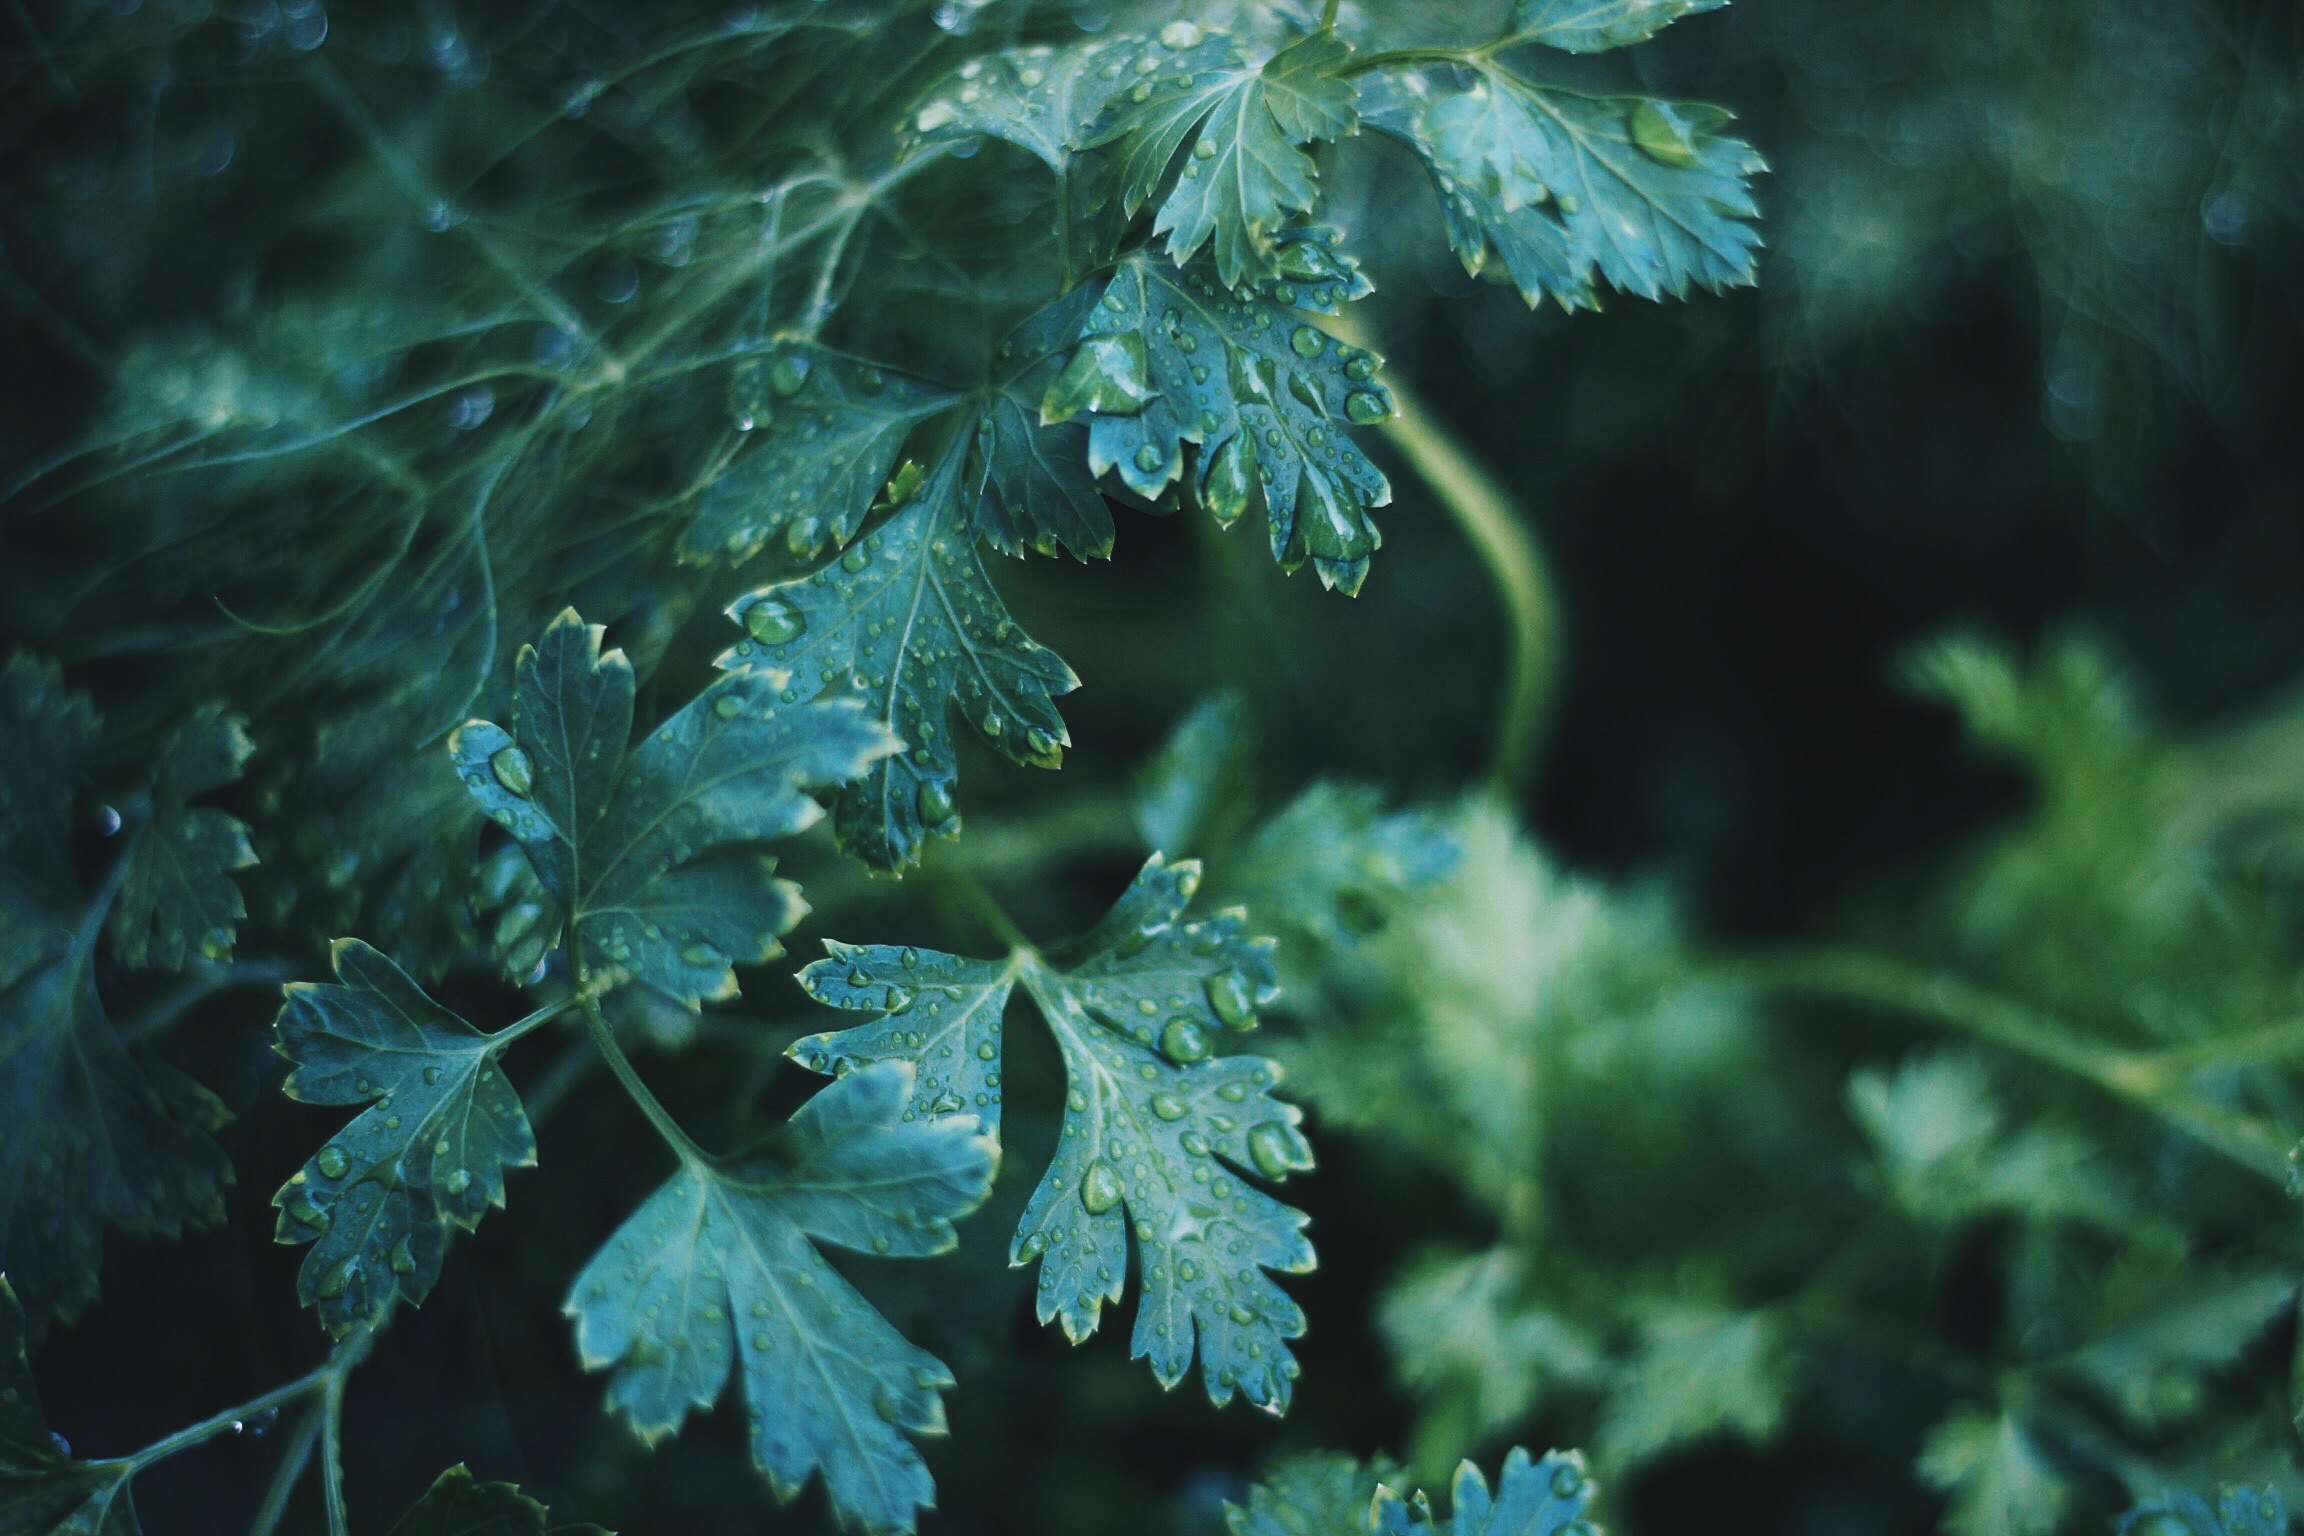
tree, nature, forest, branch, plant, sunlight, leaf, flower, underwater, green, biology, seaweed, algae, land plant